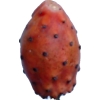
Label: cactus_fruit_red